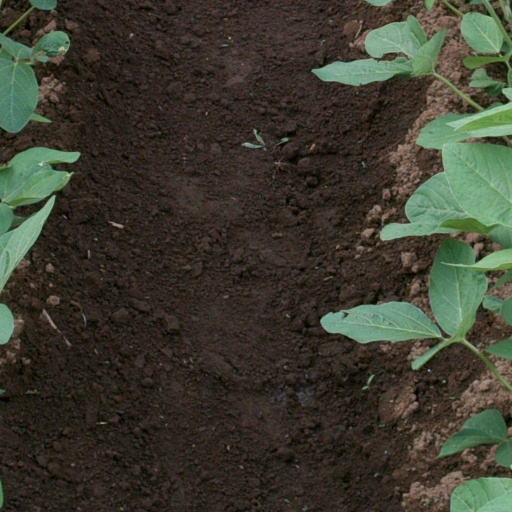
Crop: soybean